Black-necked grebe

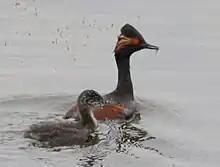
An adult, in breeding plumage, behind a juvenile that has a greyish-brown appearance with a white throat. Both are in water.

The juvenile black-necked grebe is similar to the non-breeding adult. There are differences, however, including the fact that the dark areas are usually more brownish in the juvenile, with less black. The are often tinged pale grey, with whitish marks behind the eye. On the sides of the head and upper neck, there is a buffy or tawny tinge. The chick is downy and has a blackish-grey head with stripes and spots that are white or pale buff-grey. The throat and foreneck are largely pale. The upper parts are mostly dark grey in colour, and the abdomen is white.